Alice Mickens

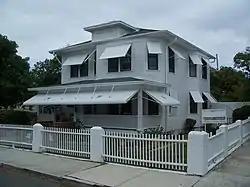
The Mickens House, built by Haley Mickens.

In 1917 Mickens and her husband, Haley Mickens, moved into a two-story home they had built at 801 4th Street.